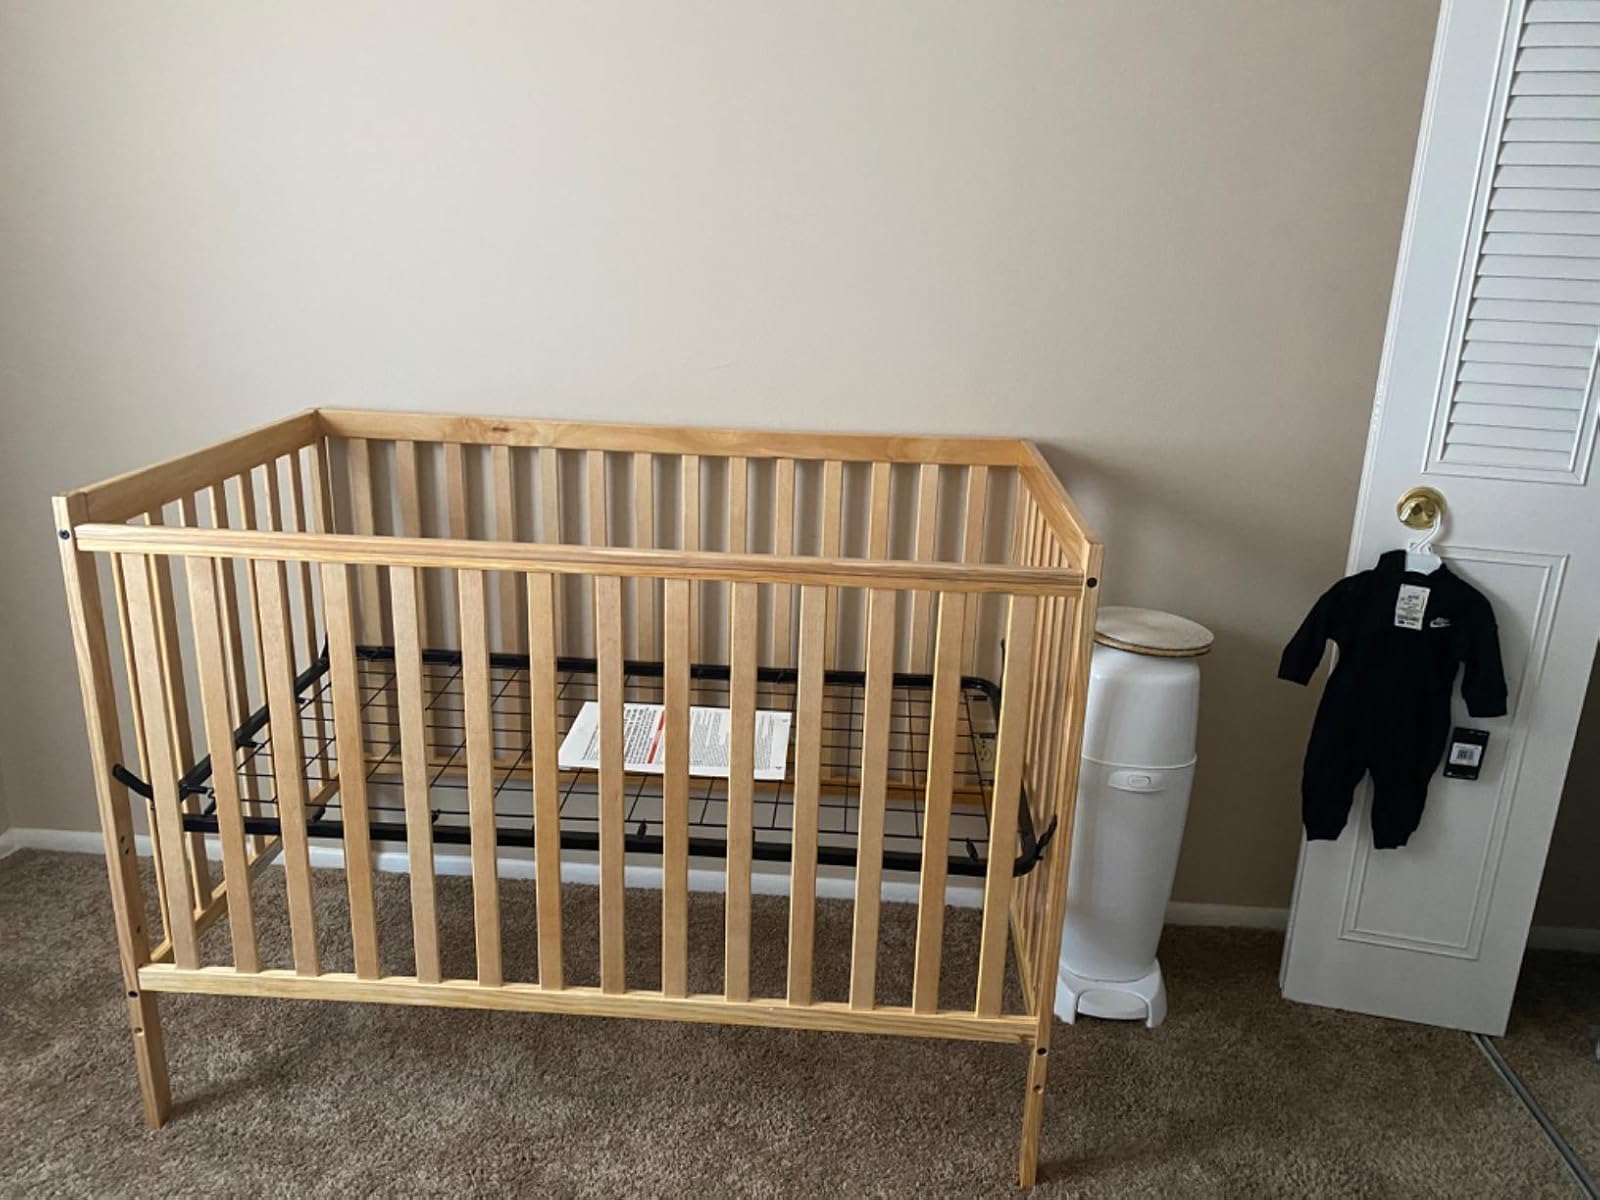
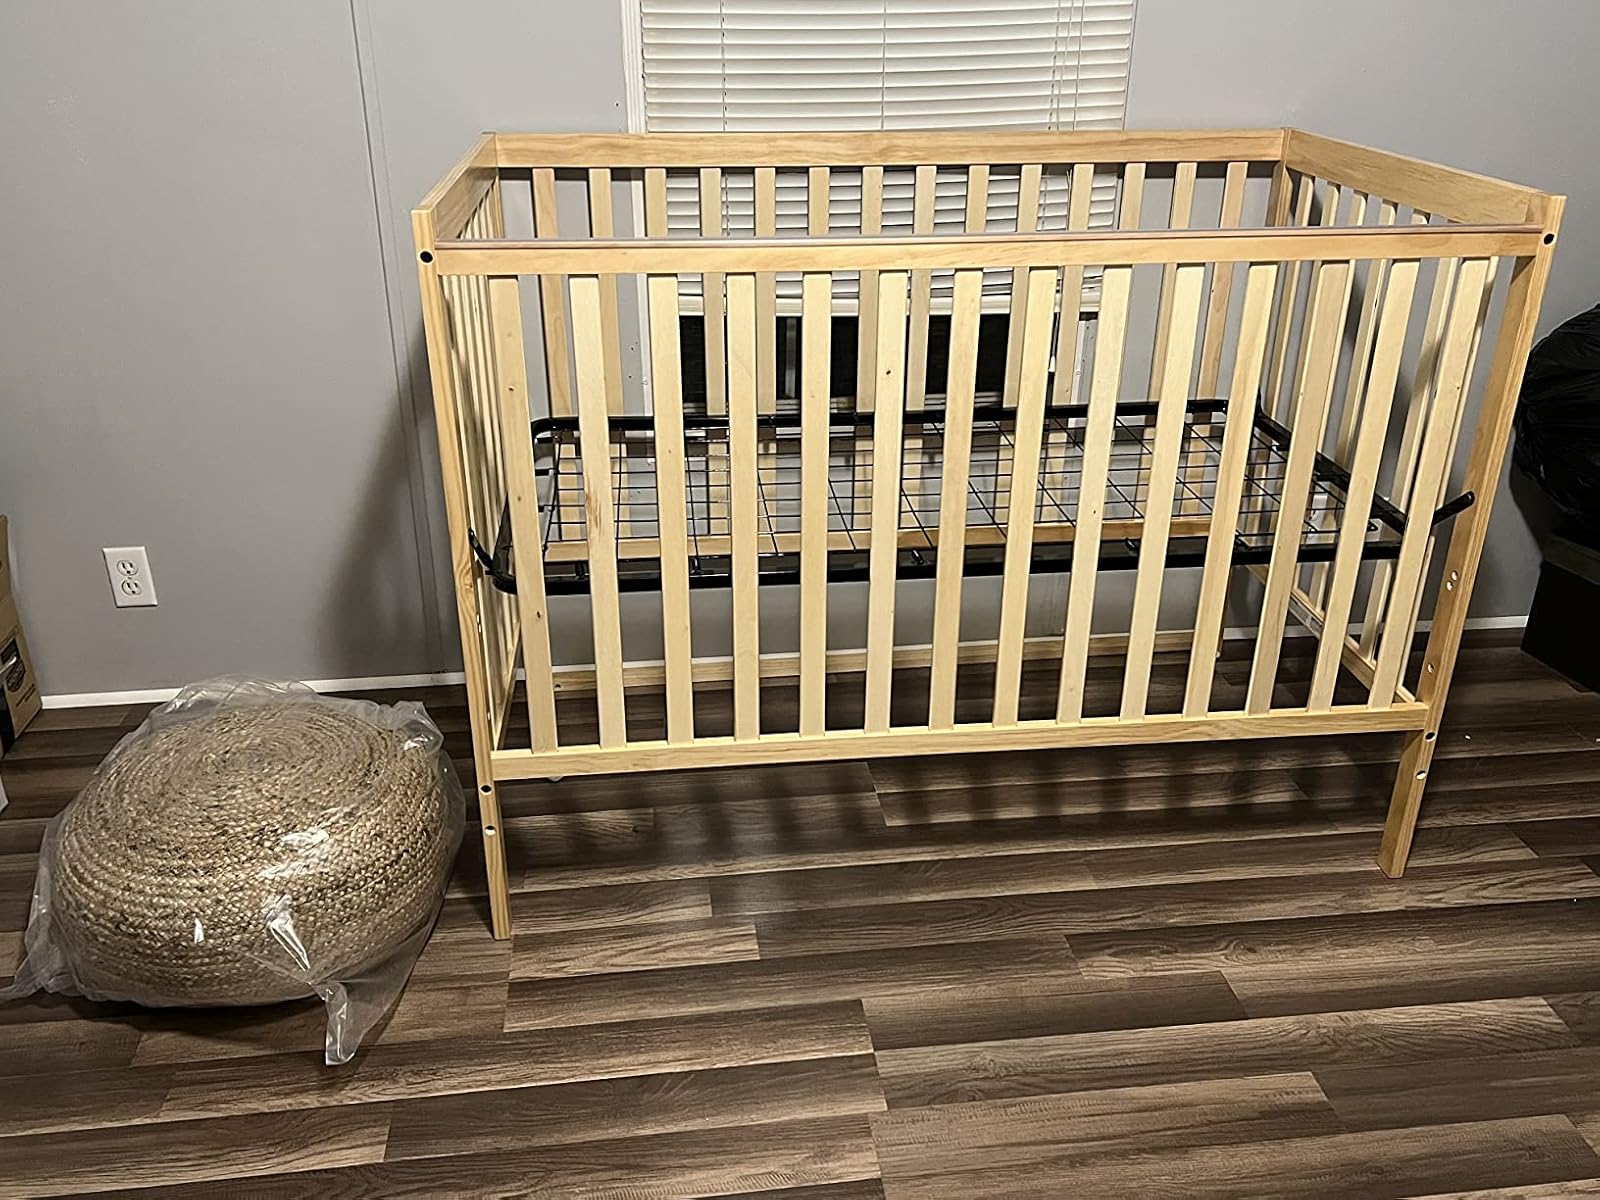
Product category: products_crib
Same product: yes